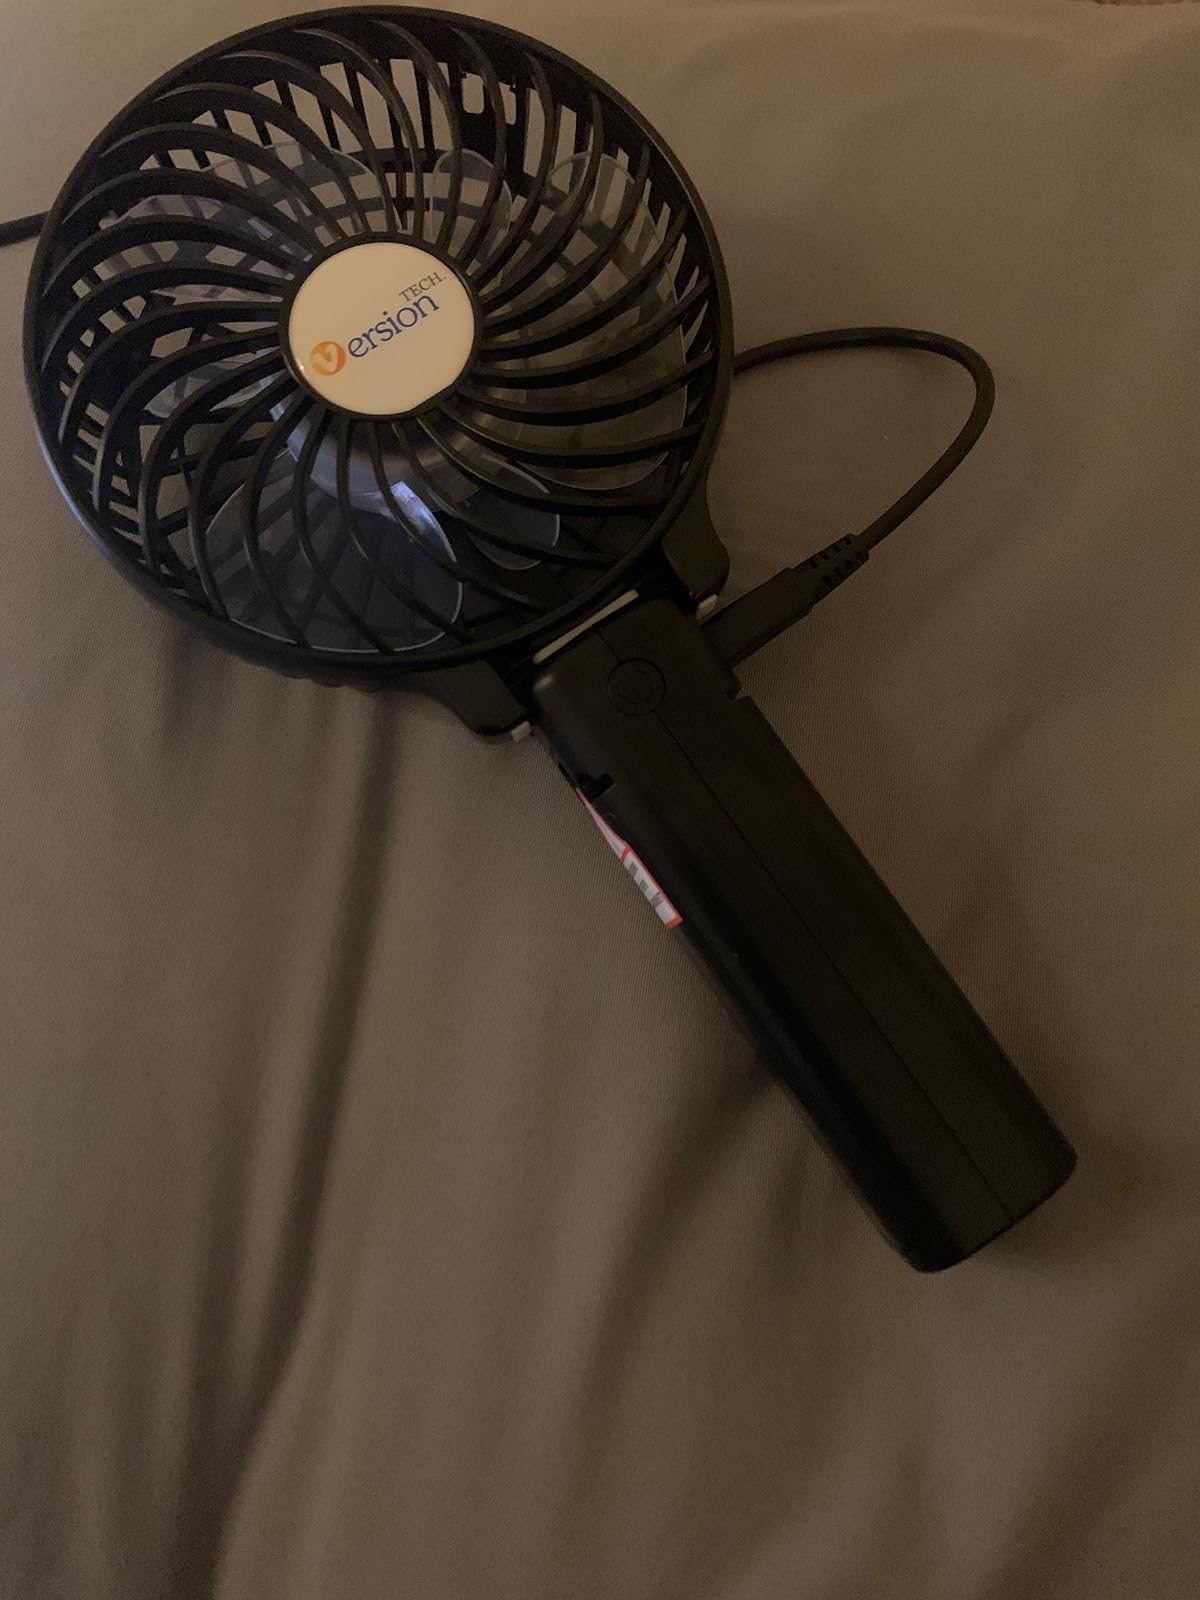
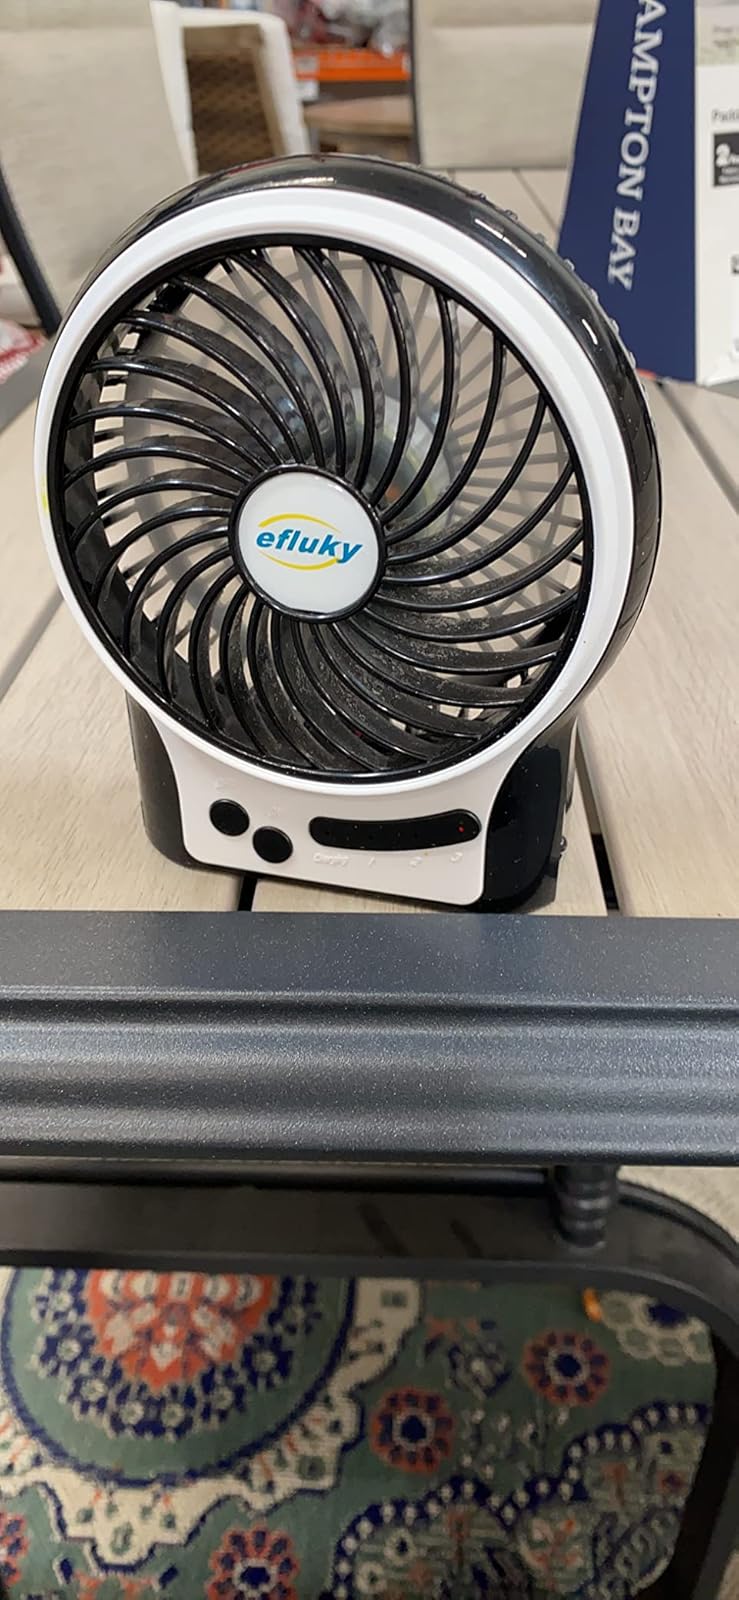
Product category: fan
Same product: no